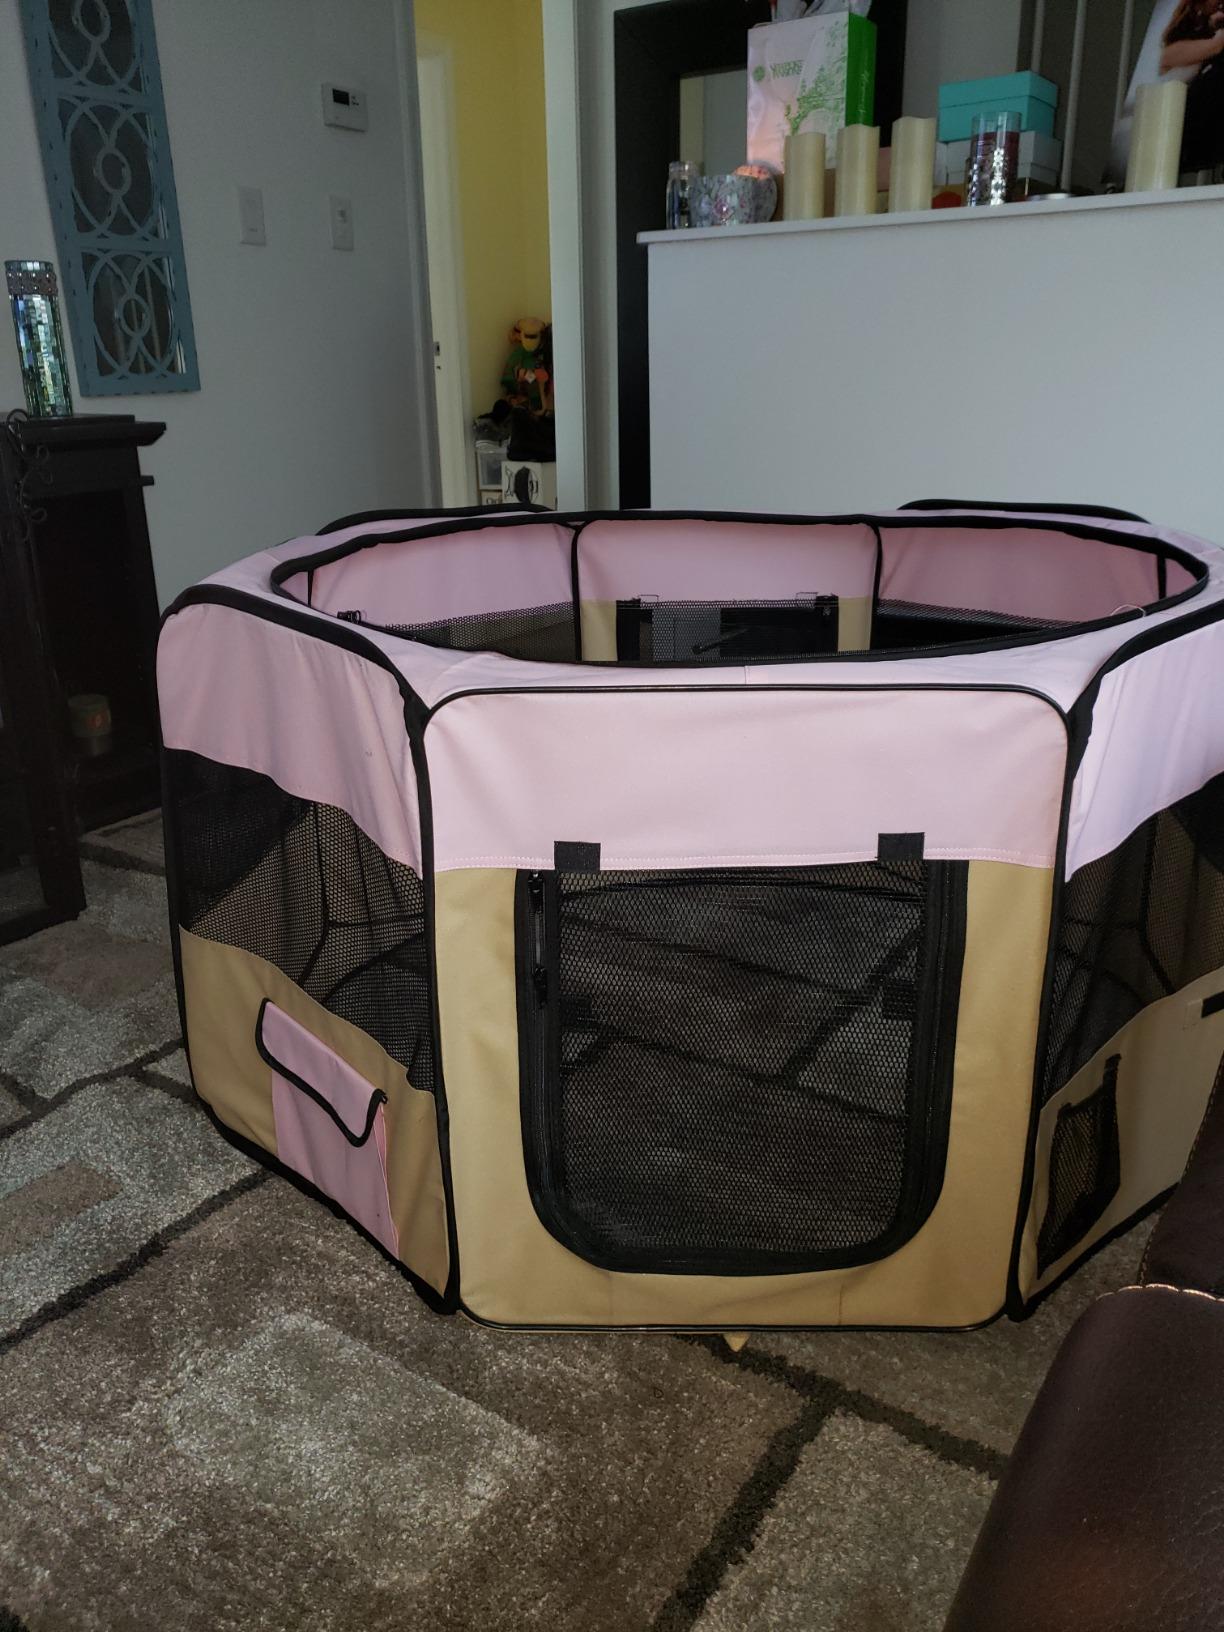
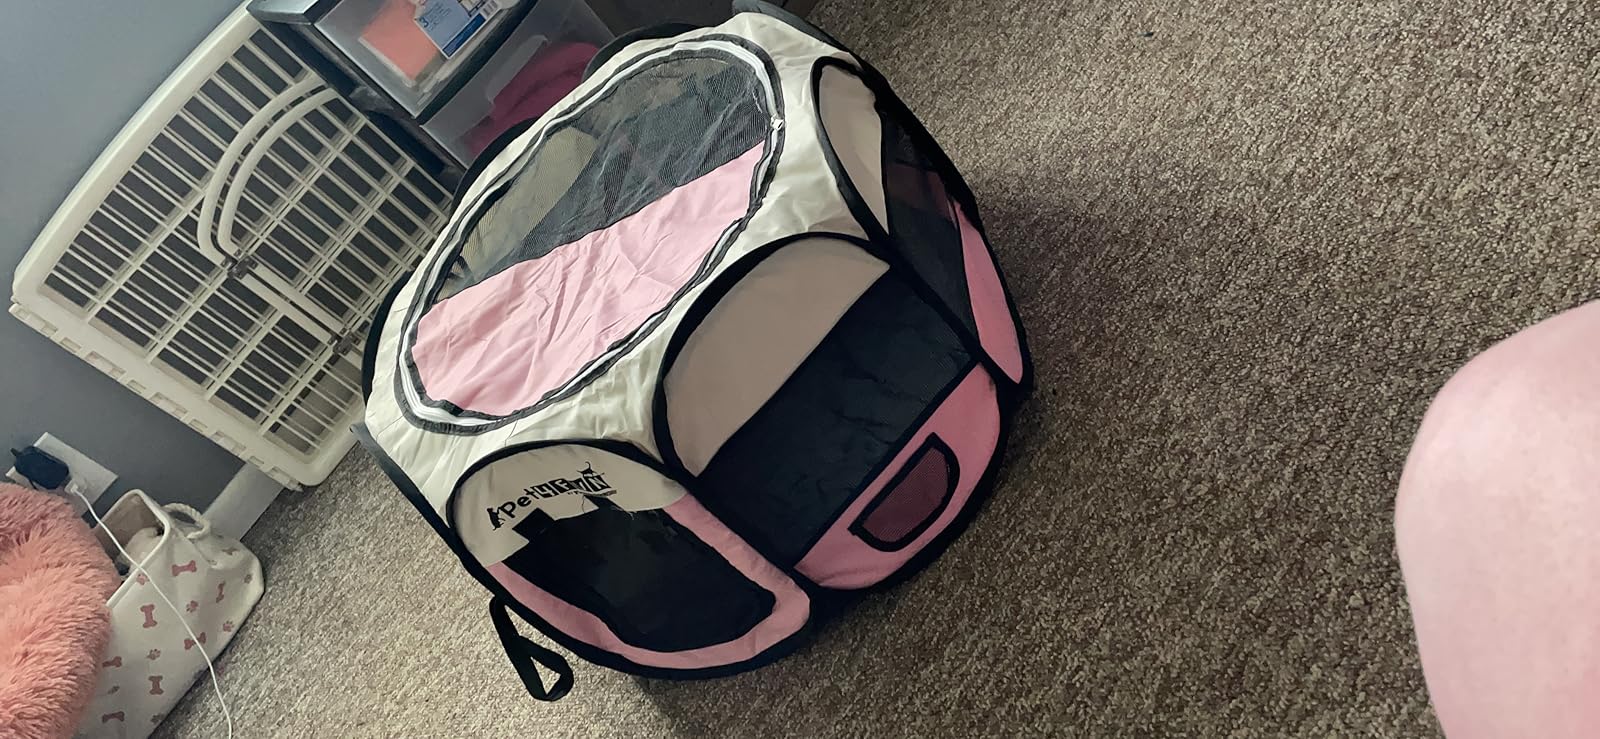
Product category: items_kennel
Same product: no